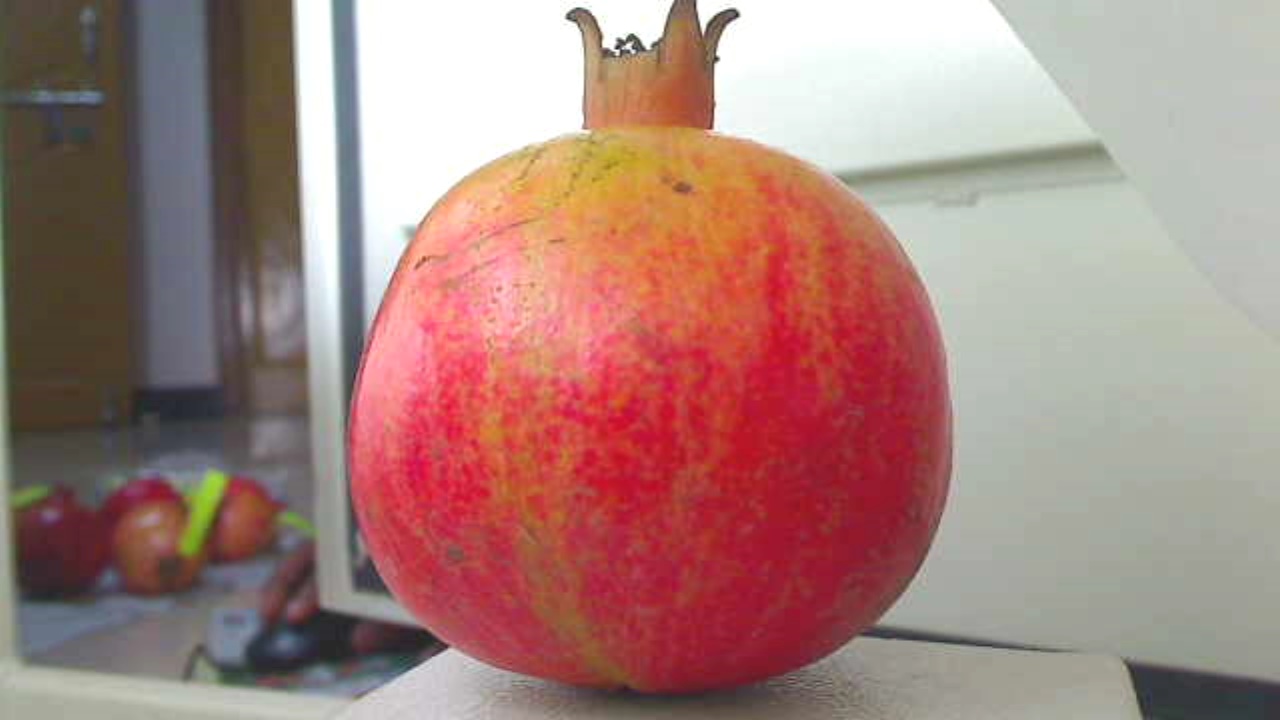
Grade: grade-2
Quality: quality-1